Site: brandenburg
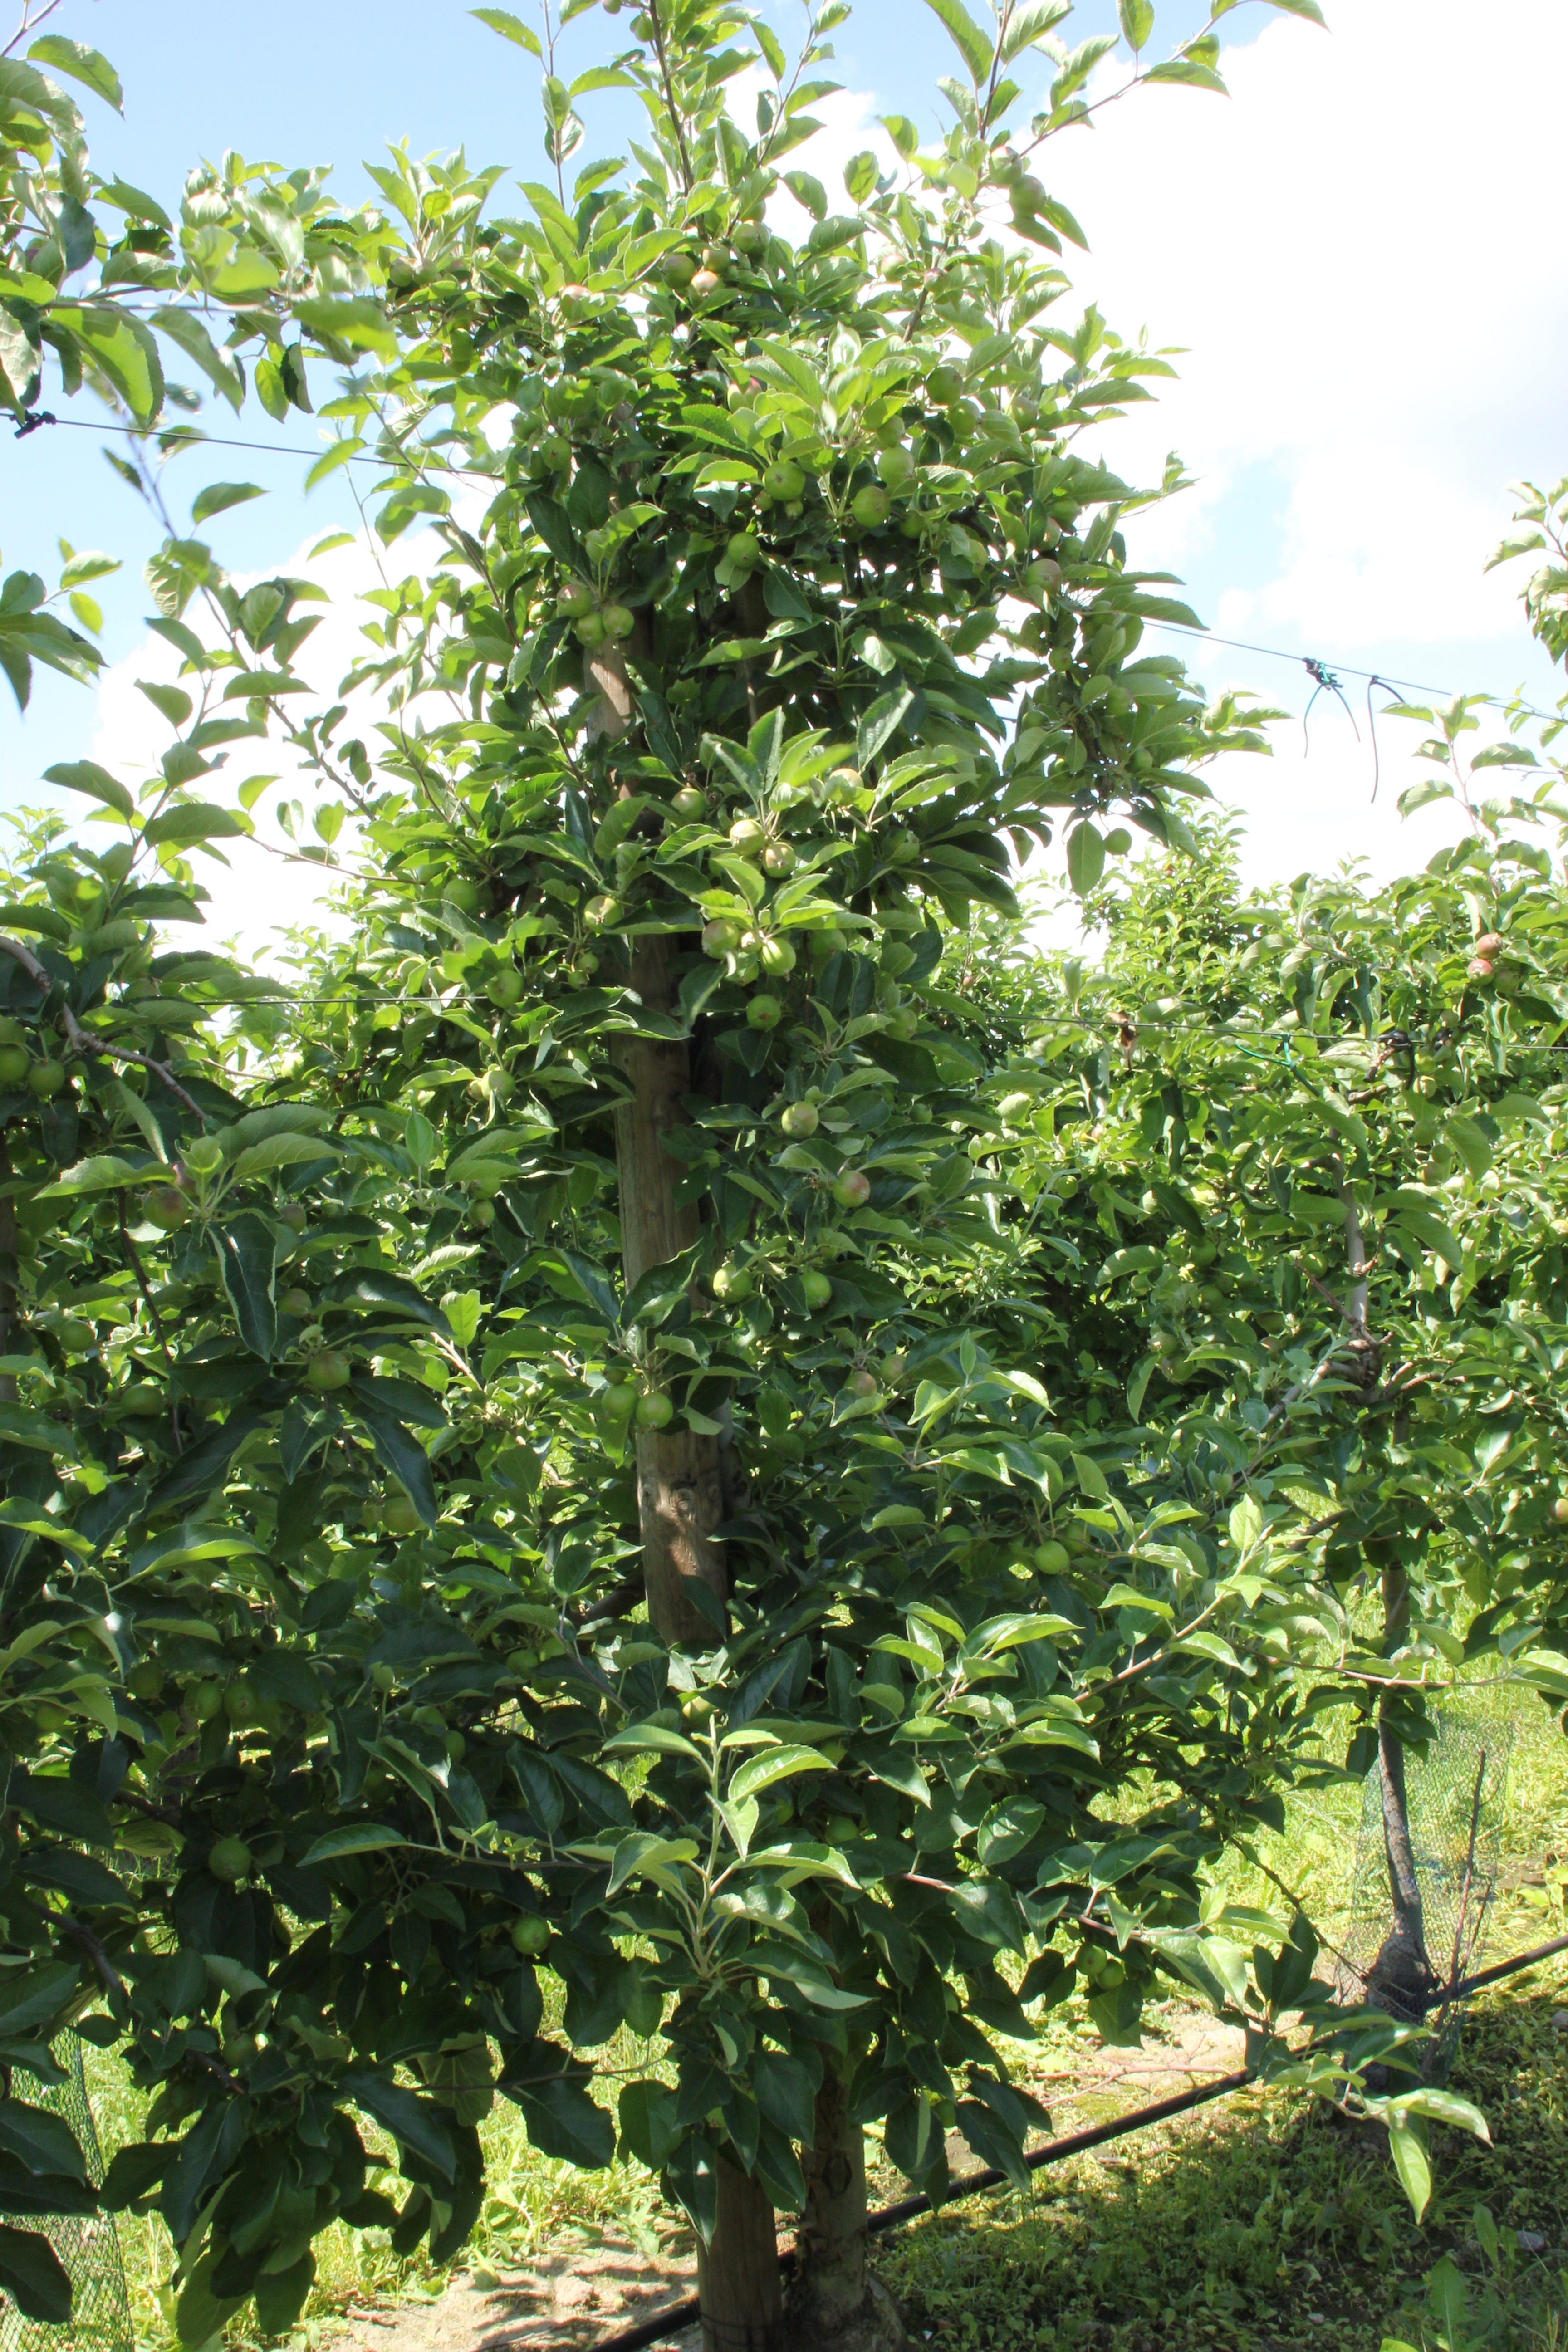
Growth stage (BBCH 73): Development of fruit